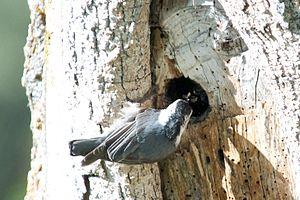
La Sittelle à poitrine blanche est une espèce d'oiseaux de la famille des Sittidae. C'est une sittelle de taille moyenne, mesurant environ 15,5 cm de longueur. La coloration varie quelque peu le long de la distribution de l'espèce, mais les parties supérieures sont bleu-gris clair, avec la calotte et la nuque noires chez le mâle, la femelle ayant la calotte gris sombre. Les parties inférieures sont blanchâtres, avec le bas-ventre teinté de roux. La Sittelle à poitrine blanche est un oiseau bruyant. Elle a une voix nasillarde, et émet souvent de petits cris, ou des vocalisations variées souvent composées de répétitions de petits sifflements invariants. En été, c'est un oiseau exclusivement insectivore consommant une grande gamme d'arthropodes, mais en hiver son alimentation est essentiellement constituée de graines. Le nid est situé dans la cavité d'un arbre. La ponte compte cinq à neuf œufs, incubés deux semaines par la femelle nourrie par le mâle, puis les deux adultes nourrissent les jeunes jusqu'à leur envol, et quelques semaines encore après celui-ci.
Les sittelles forment le genre d'oiseaux Sitta, unique représentant de la famille des Sittidae qui compte 28 espèces selon la classification du Congrès ornithologique international. Ces passereaux sont caractérisés par une grosse tête, une queue courte, des pattes et un bec forts. Les sittelles signalent leur territoire à l'aide de cris sonores et de chants simples. La plupart des espèces du genre ont un trait oculaire noir et des parties supérieures grises ou bleutées contrastant avec des parties inférieures claires, mais certaines espèces d'Asie du Sud-Est, comme la Sittelle bleue ou la Sittelle superbe, ont des plumages plus complexes et colorés.